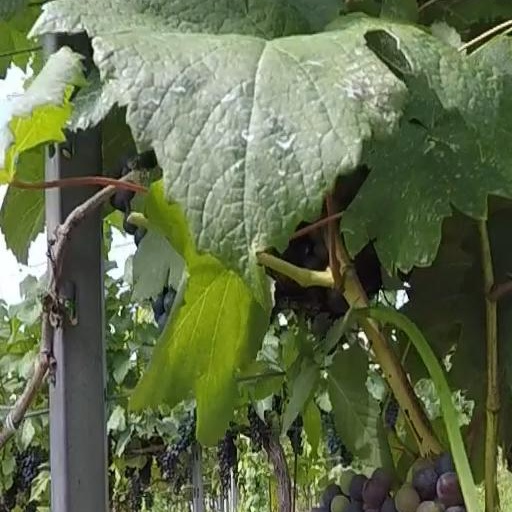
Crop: grape